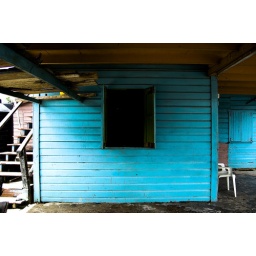
Typical Guyana house in blue